CSS General Earl Van Dorn

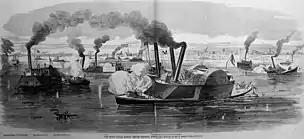
The destruction of the Confederate fleet at the First Battle of Memphis

"General Earl Van Dorn" was present on the morning of April 13, when the Confederates made an abortive attempt at a surprise attack against Union Navy ships upriver from Fort Pillow. The Union fleet had established a pattern of stationing one mortar boat downriver guarded by one ironclad, and Montgomery decided to attack with the eight ships he had at Fort Pillow, doing so on May 10, 1862. The resulting engagement became known as the Battle of Plum Point Bend. Seven of the Confederate vessels involved were arranged in order of speed, with the fastest vessels at the front; "General Earl Van Dorn" was fourth in the column. She fired on the Union mortar boat during the attack, hitting it twice, before ramming the Union ironclad USS "Mound City". The Union ship was struck on her starboard side near the bow and severely damaged. "General Earl Van Dorn" then ran aground and came under Union fire. The Union fire caused minimal damage, although Fulkerson was wounded and one sailor was killed. After "General Earl Van Dorn" was freed, she rejoined the rest of the Confederate fleet. The Confederates broke off the engagement when other Union ironclads arrived on the scene; "Mound City" and the ironclad USS "Cincinnati" had been sunk but were later salvaged and rejoined the Union fleet.